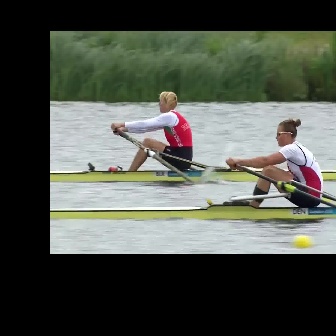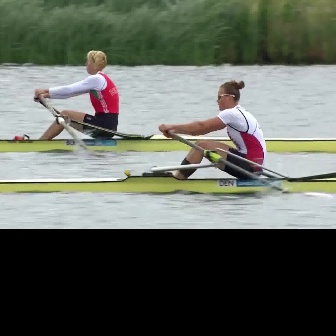
  Please identify the target specified by the bounding box [225,118,322,215] in the first image and locate it in the second image. Return the coordinates in [x_min,y_min,x_max,y_max] format.
Answer: [157,79,265,187]